Birds of a feather flock together

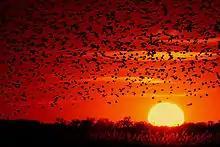
Birds "of a feather" (in this case red-winged blackbirds) exhibiting flocking behavior, source of the idiom

Birds of a feather flock together is an English proverb. The meaning is that beings (typically humans) of similar type, interest, personality, character, or other distinctive attribute tend to mutually associate.